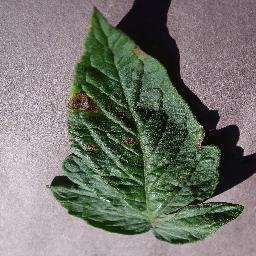
Label: Tomato___Early_blight